Michel Polnareff

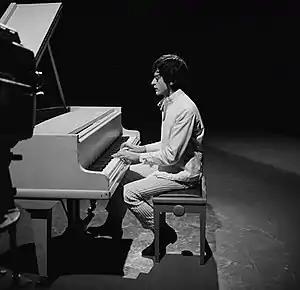
Polnareff (Dutch TV, 1967)

In 1966, producer Lucien Morisse signed Polnareff to AZ Disc. His first single, “La Poupée qui fait non,” featured session guitarist Jimmy Page and achieved significant commercial success in France.